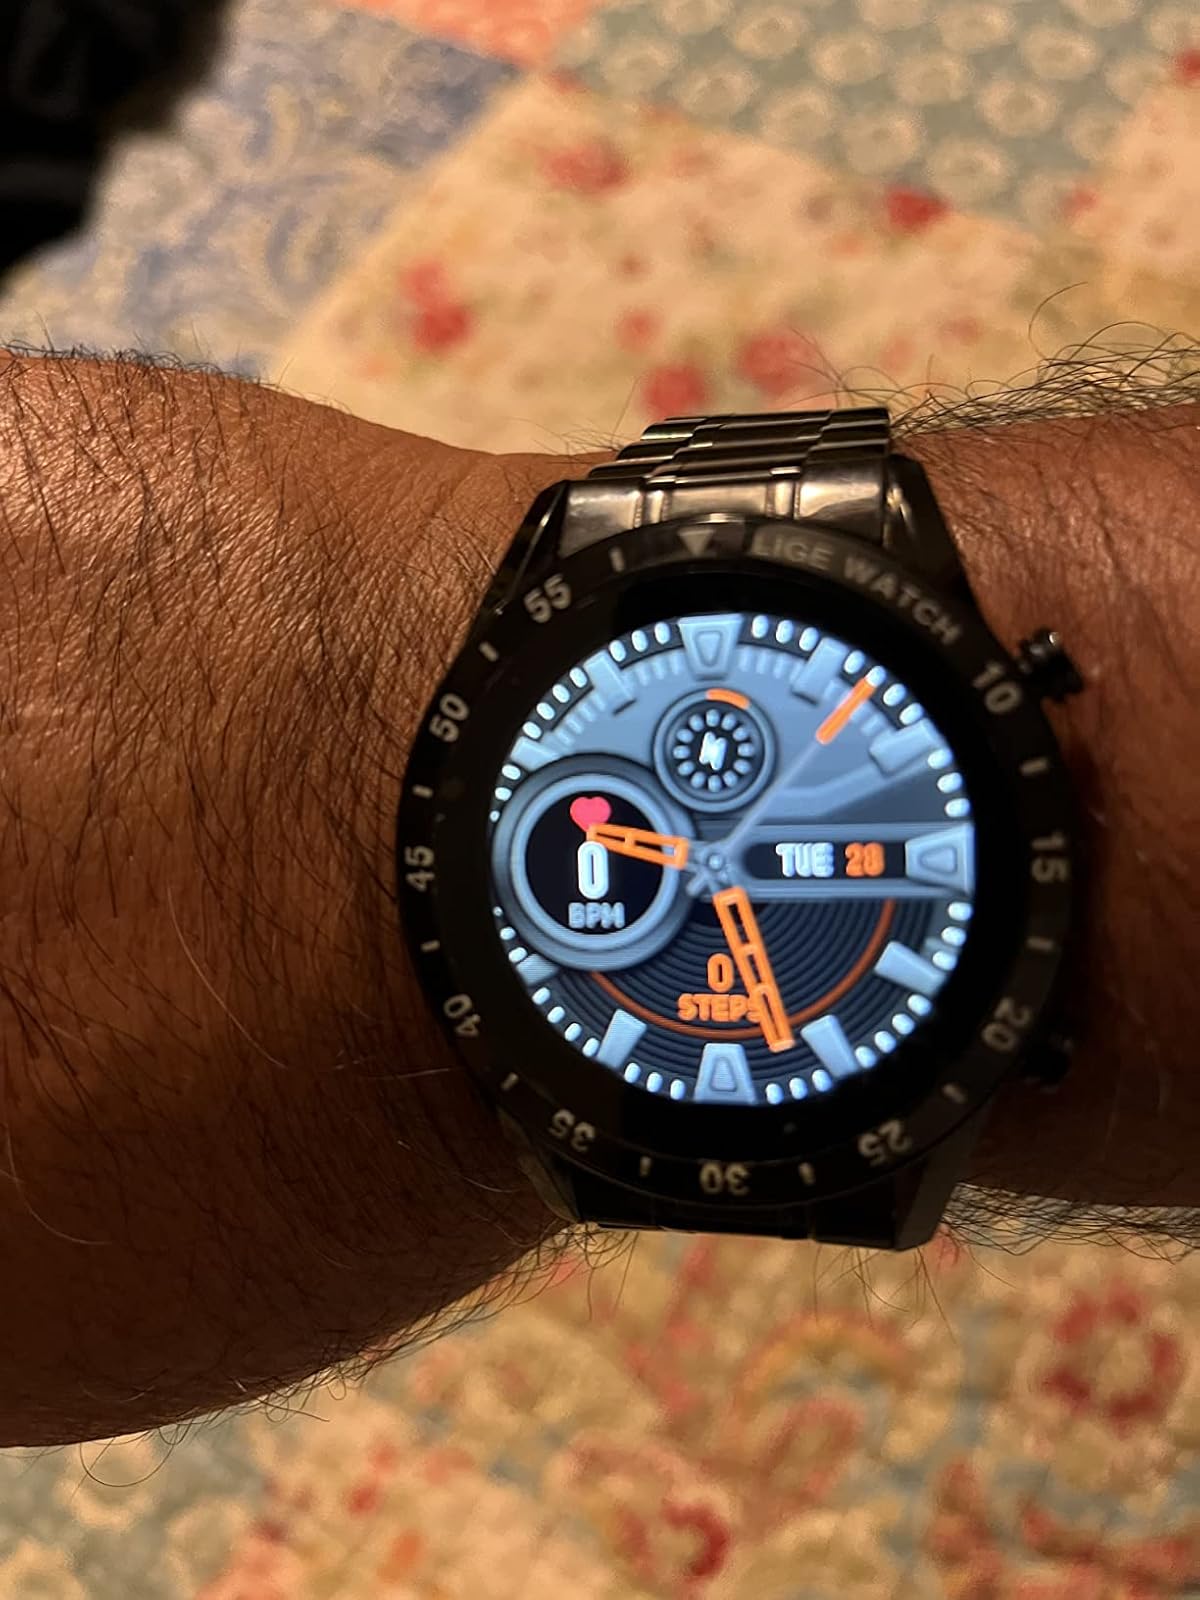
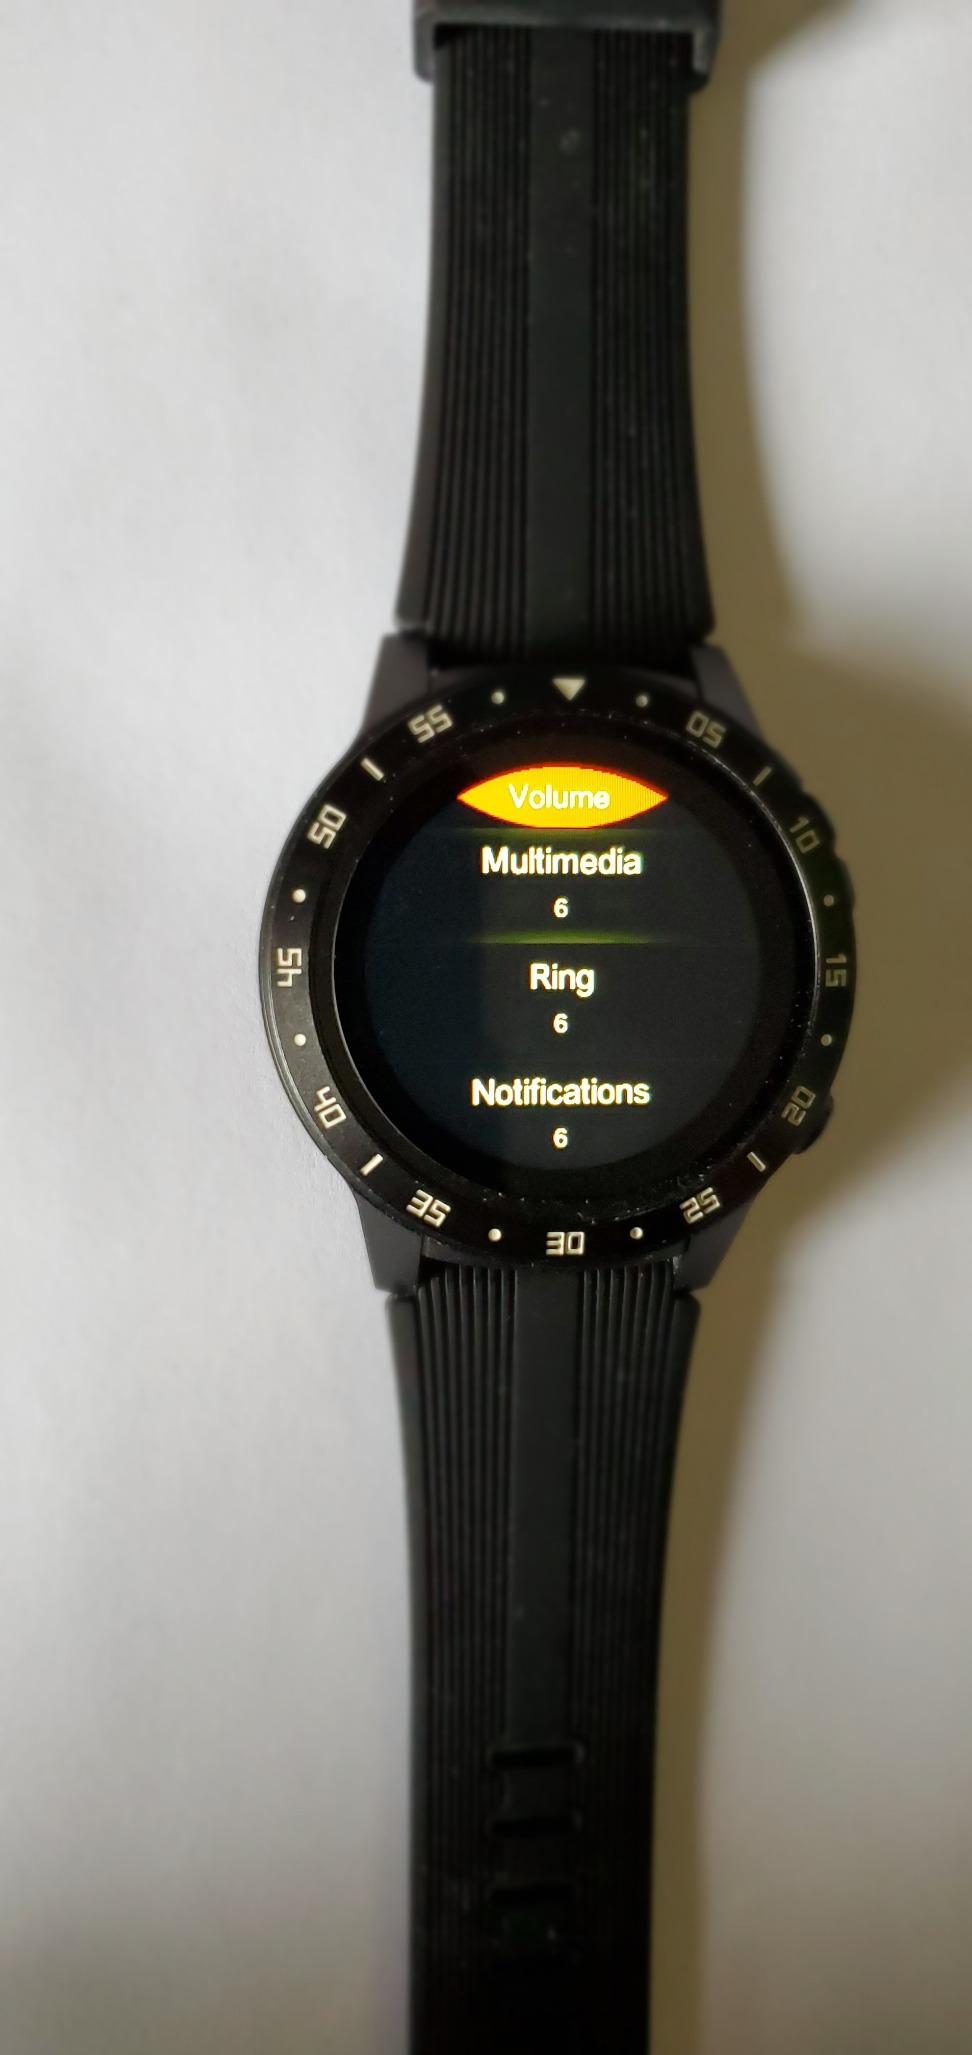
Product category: smartwatch
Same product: no